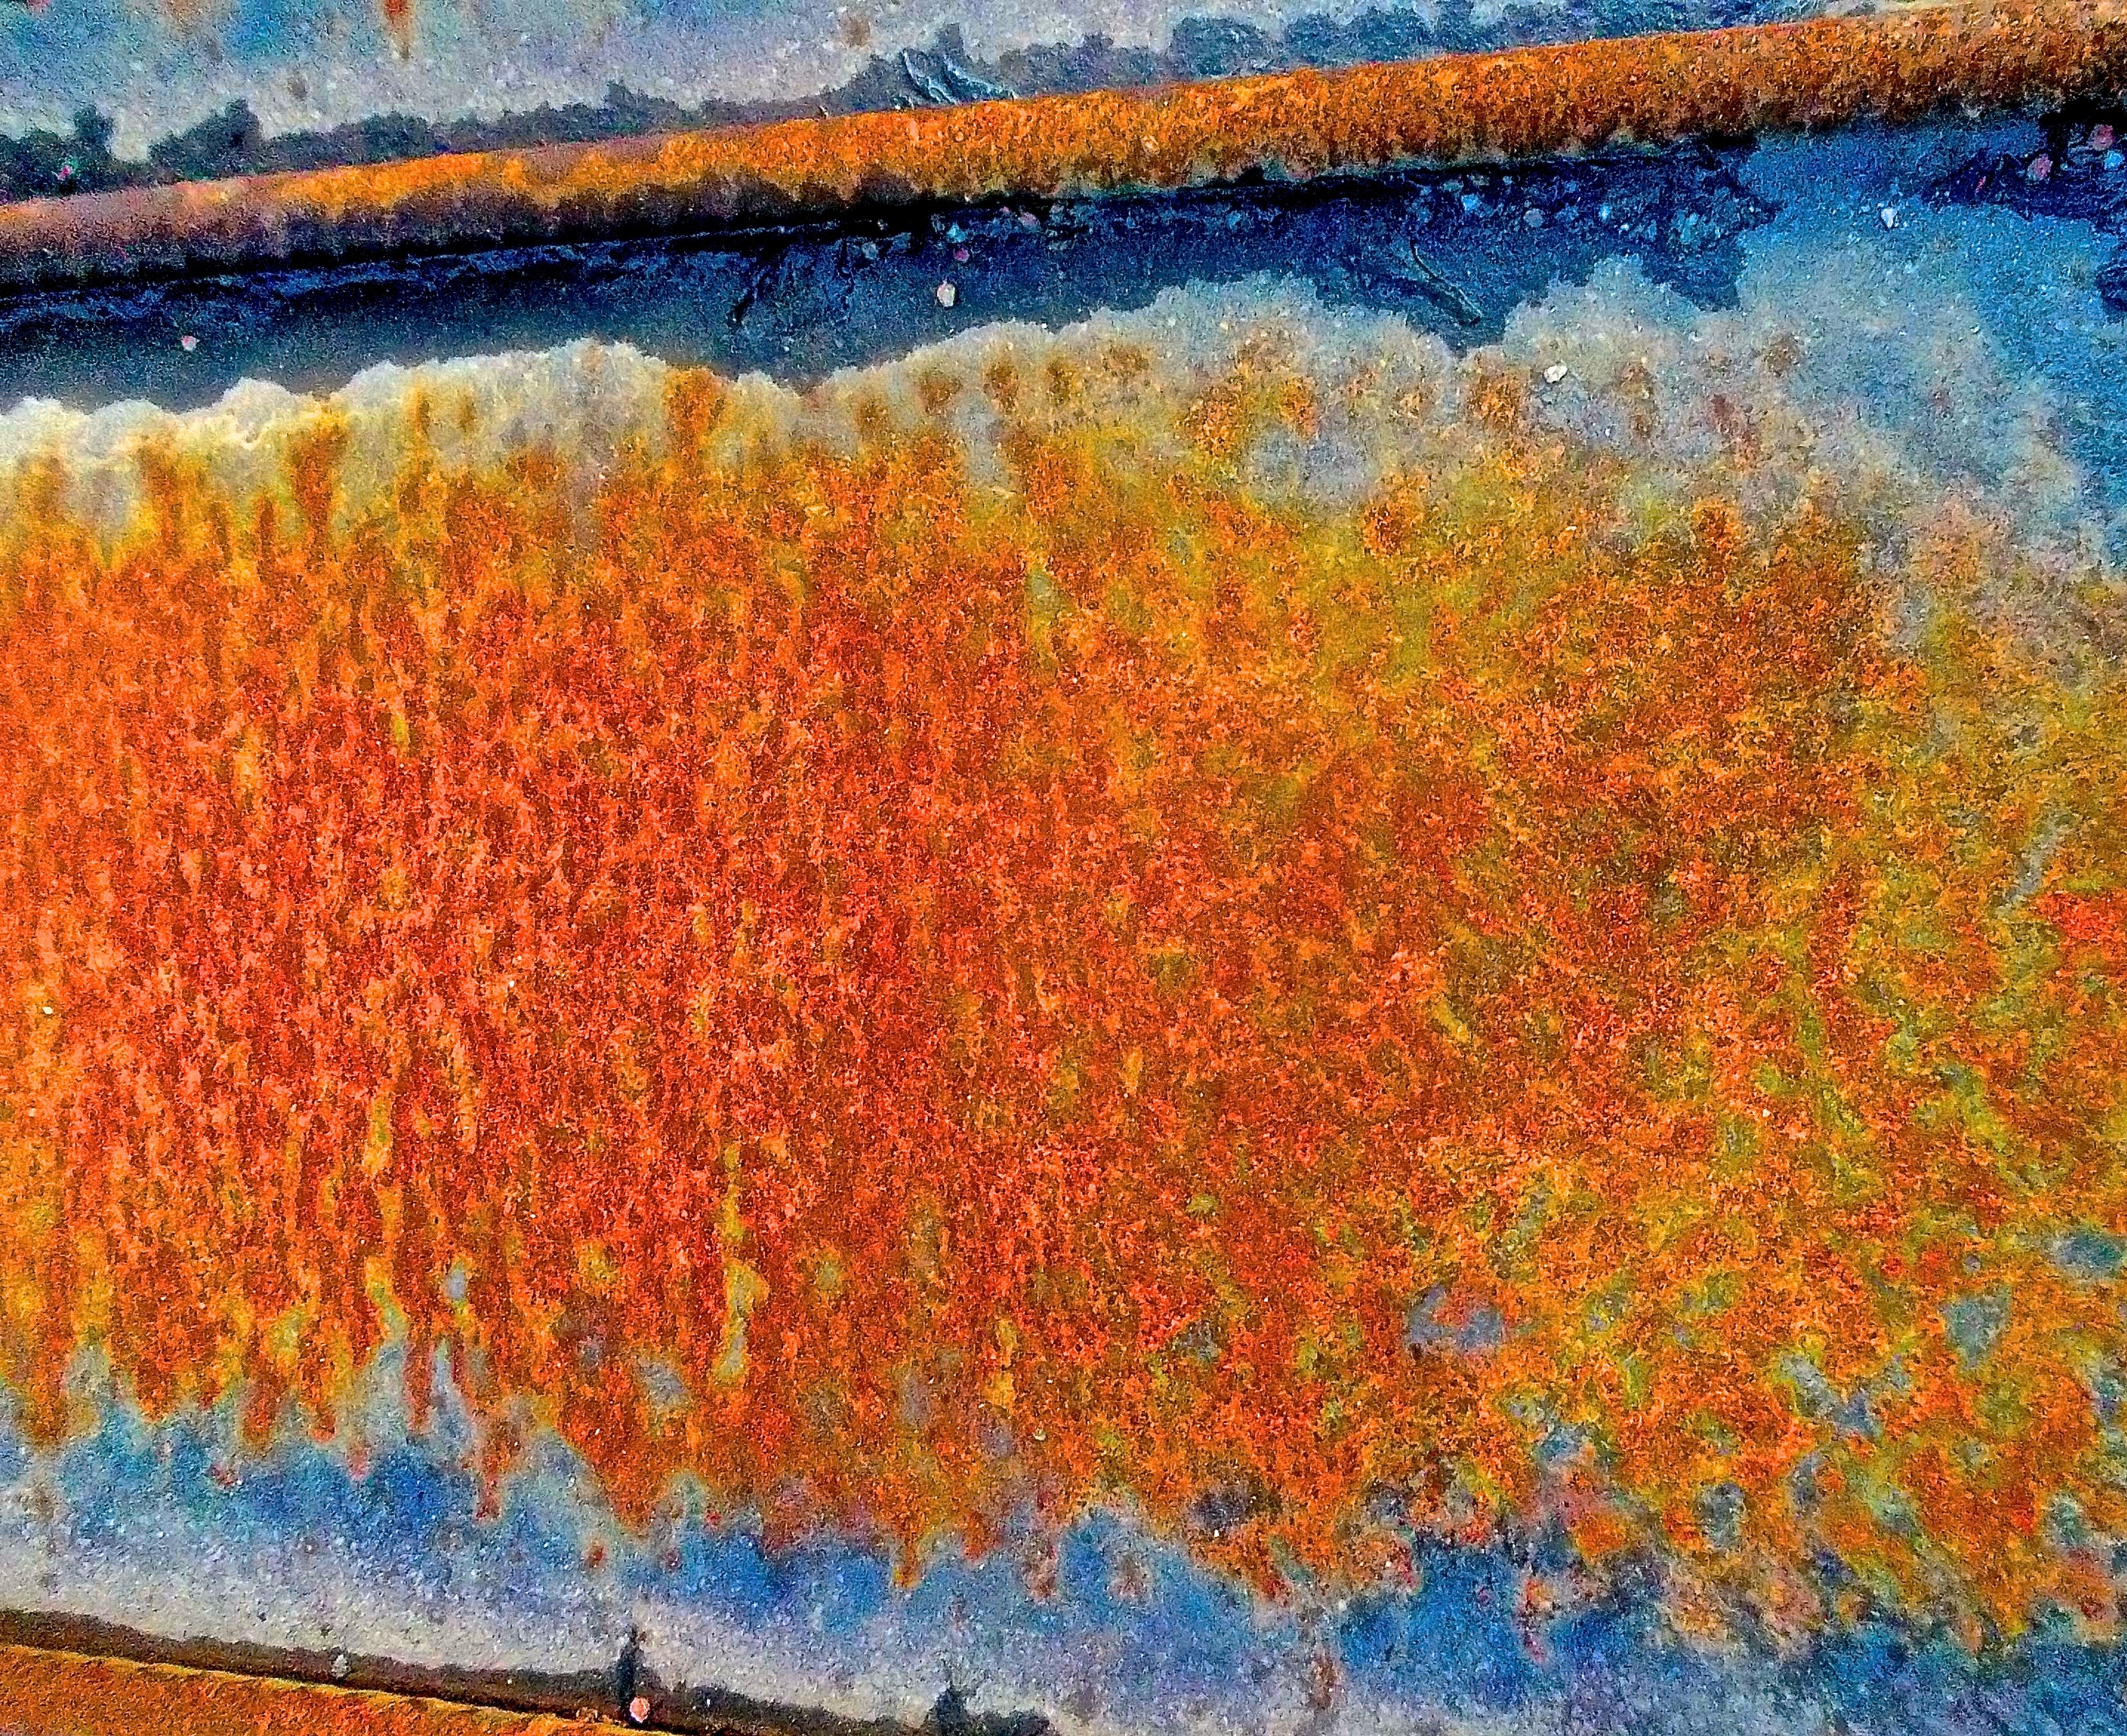
structure, texture, leaf, flower, rust, orange, color, autumn, metal, blue, season, painting, art, modern art, impressionist, acrylic paint